The Pleiades (volcano group)

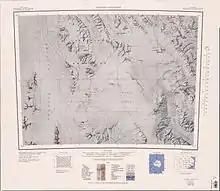
The Pleiades in south east of map

The Pleiades are located at the crest of the Transantarctic Mountains, away from the coast of Lady Newnes Bay, Ross Sea. The volcanoes are located between Evans Neve and the beginning of Mariner Glacier, which drains Evans Neve southeastwards towards the Ross Sea. The volcanic group is named after the Pleiades star cluster in the constellation Taurus; the name was assigned to them by the New Zealand Geological Survey Antarctic Expedition.